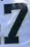
Number: 7